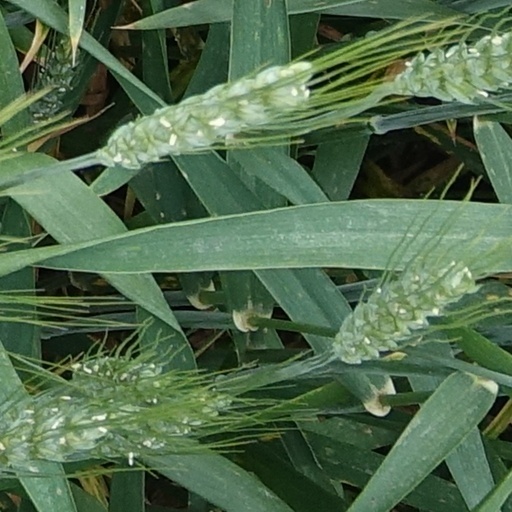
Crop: wheat